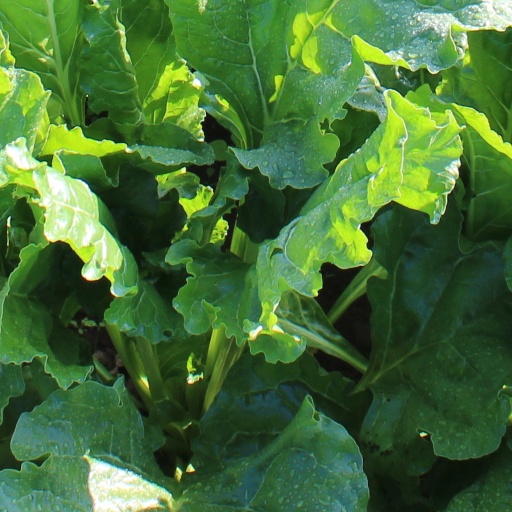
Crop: sugar beet